Italian sparrow

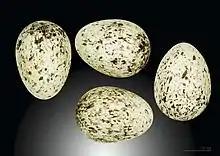
Eggs

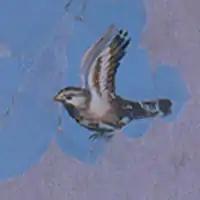
A fresco at Pompeii depicting an Italian sparrow or a relative

The Italian sparrow's behaviour is similar in many ways to that of the house sparrow. It is a social bird, which feeds mostly on seeds and insects.